Castlefield Congregational Chapel

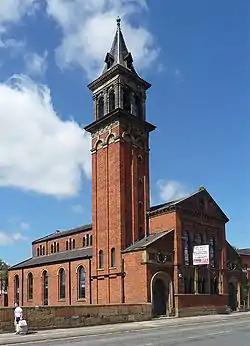

Castlefield Congregational Chapel is a building located at 378 Deansgate in Manchester, England. The building originally opened as a Congregational chapel in 1858, and was designed by the local architect Edward Walters. It has been designated by English Heritage as a Grade II listed building. It is located in Castlefield, an Urban Heritage Park.